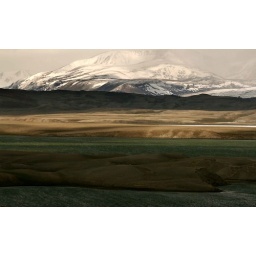
wind swept lake under mountain in Altai, Mongolia